Matthew Cartwright House (Terrell, Texas)

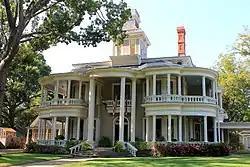
The house in 2012

The Matthew Cartwright House is a historic house in Terrell, Texas. It was built in 1882-1883 for Matthew Cartwright, a rancher and banker. It has been listed on the National Register of Historic Places since April 4, 1979.